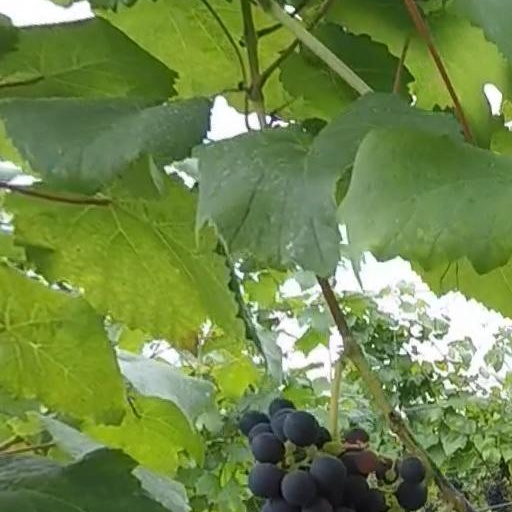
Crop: grape